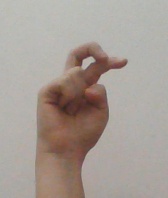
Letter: zay